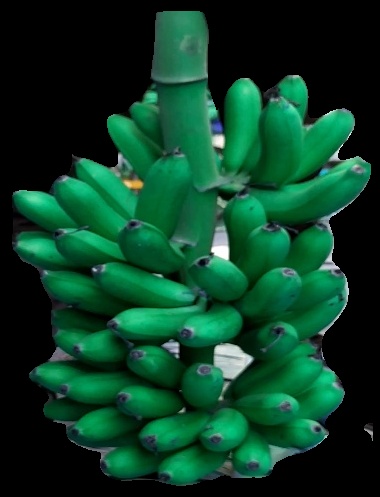
Variety: rasbale
Grade: grade1